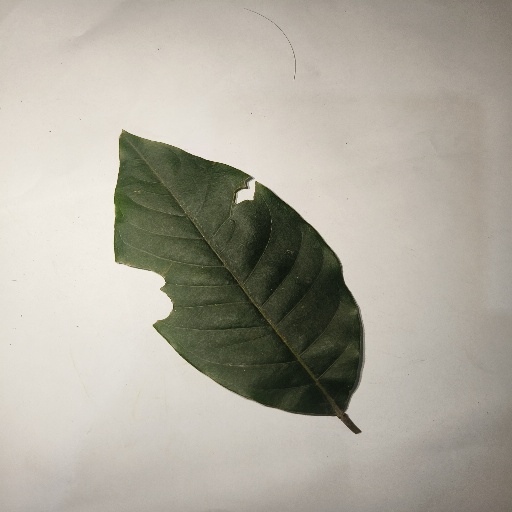
Species: HariTaki
Leaf condition: Shot Hole